Trojan War

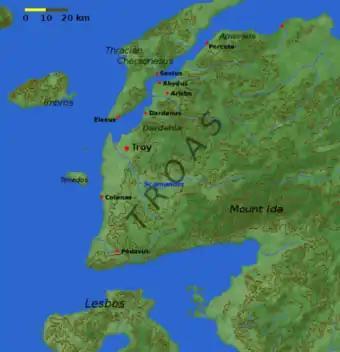
A map of the Troäd (Troas) in modern-day Turkey

The Achaean forces first gathered at Aulis. All the suitors sent their forces except King Cinyras of Cyprus. Though he sent breastplates to Agamemnon and promised to send 50 ships, he sent only one real ship, led by the son of Mygdalion, and 49 ships made of clay. Idomeneus was willing to lead the Cretan contingent in Mycenae's war against Troy, but only as a co-commander, which he was granted. The last commander to arrive was Achilles, who was then 15 years old.